Catherine Pickstock

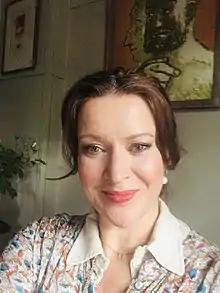
Pickstock in 2020

Catherine Jane Crozier Pickstock (born 1970) is an English philosophical theologian. Best known for her contributions to the radical orthodoxy movement, she has been Norris-Hulse Professor of Divinity at the University of Cambridge since 2018 and a fellow and tutor of Emmanuel College, Cambridge. She was previously Professor of Metaphysics and Poetics.